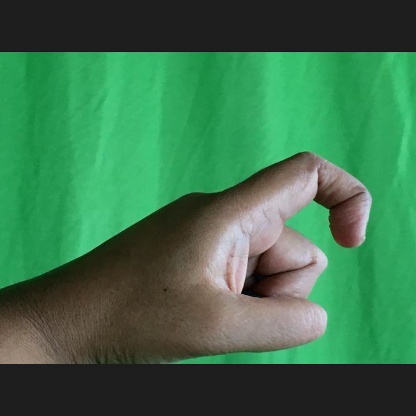
Mudra: Tamarachudam